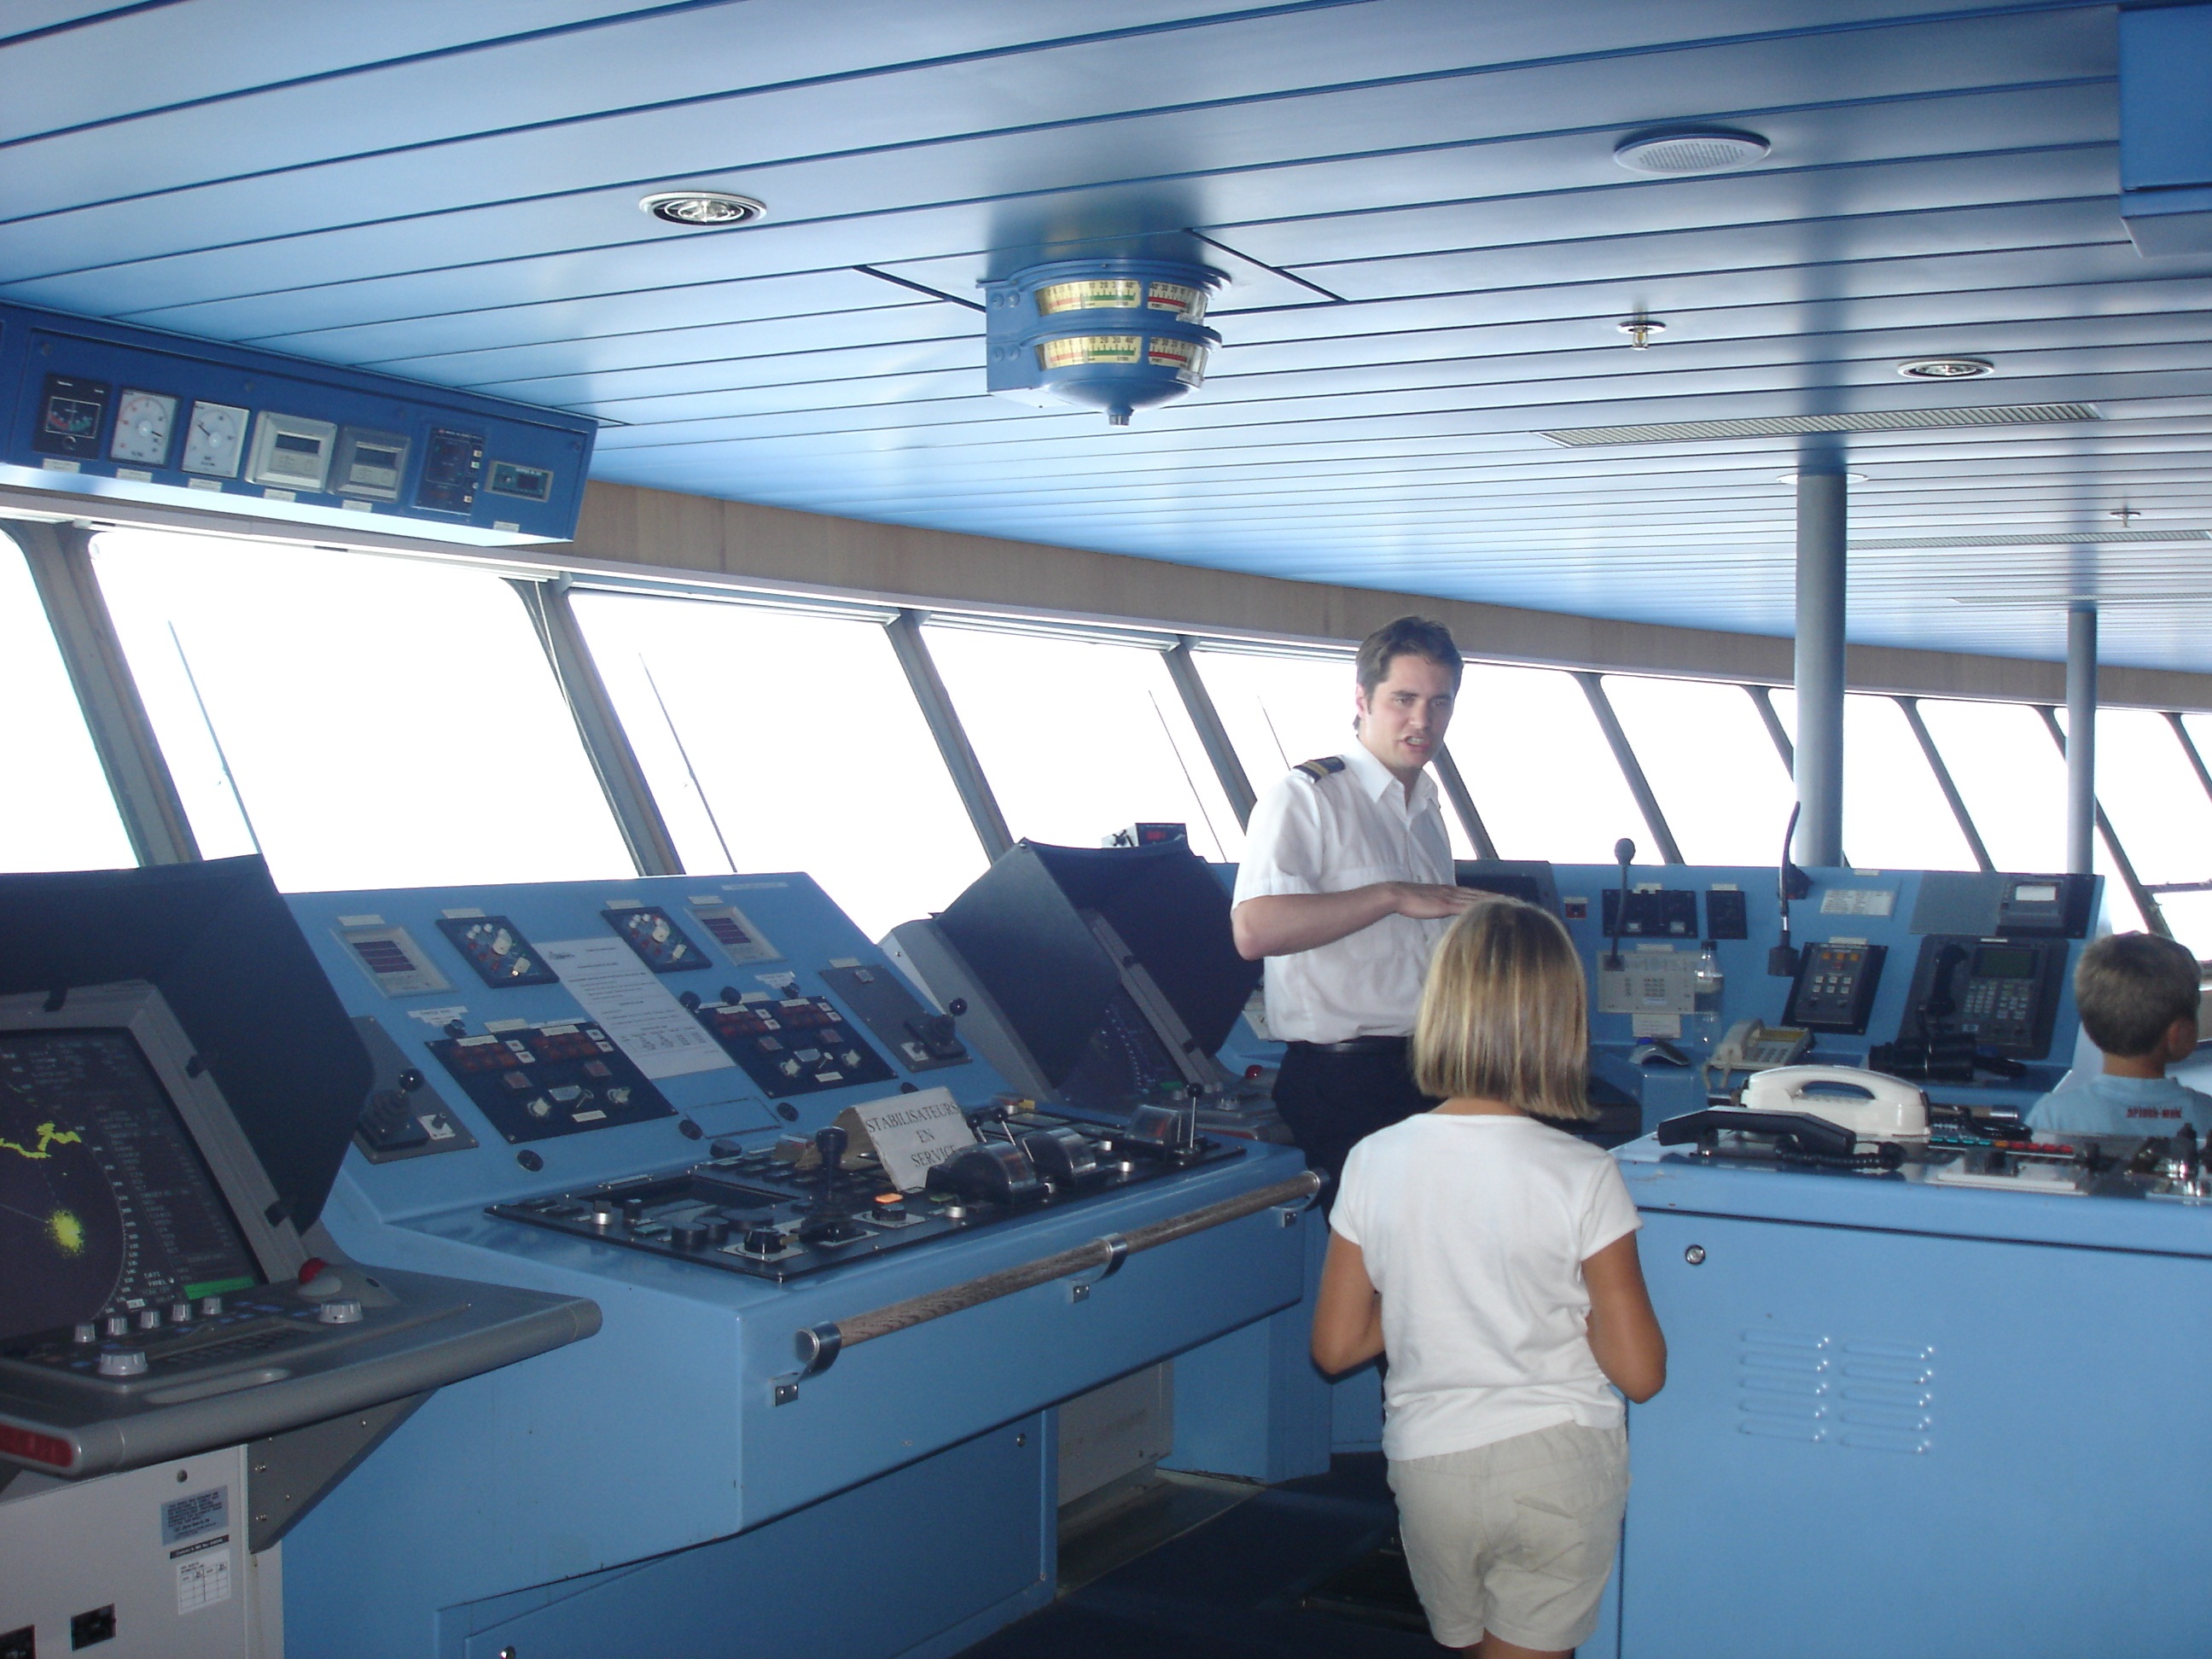
boat, ship, vehicle, aviation, yacht, captain, cockpit, ferry, watercraft, passenger ship